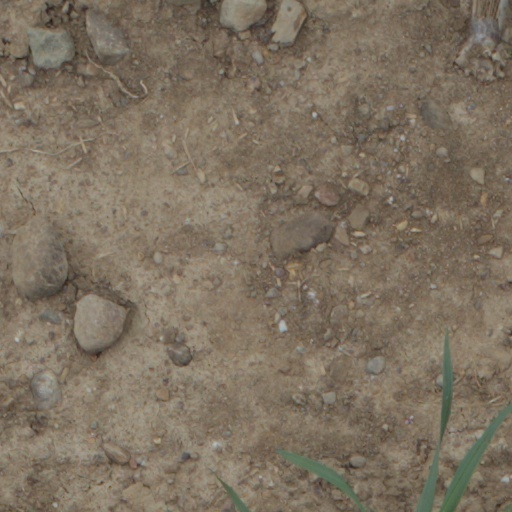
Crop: wheat